Pacheta

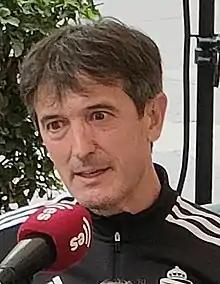
Pacheta in 2022

José Rojo Martín (born 23 March 1968), known as Pacheta, is a Spanish former professional footballer who played as a midfielder, currently manager of Segunda División club Granada.